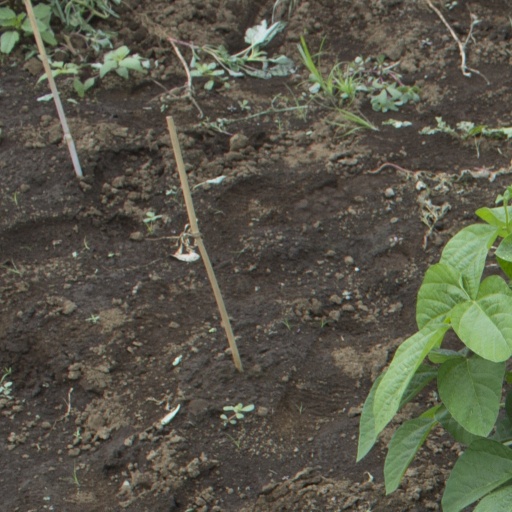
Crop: soybean